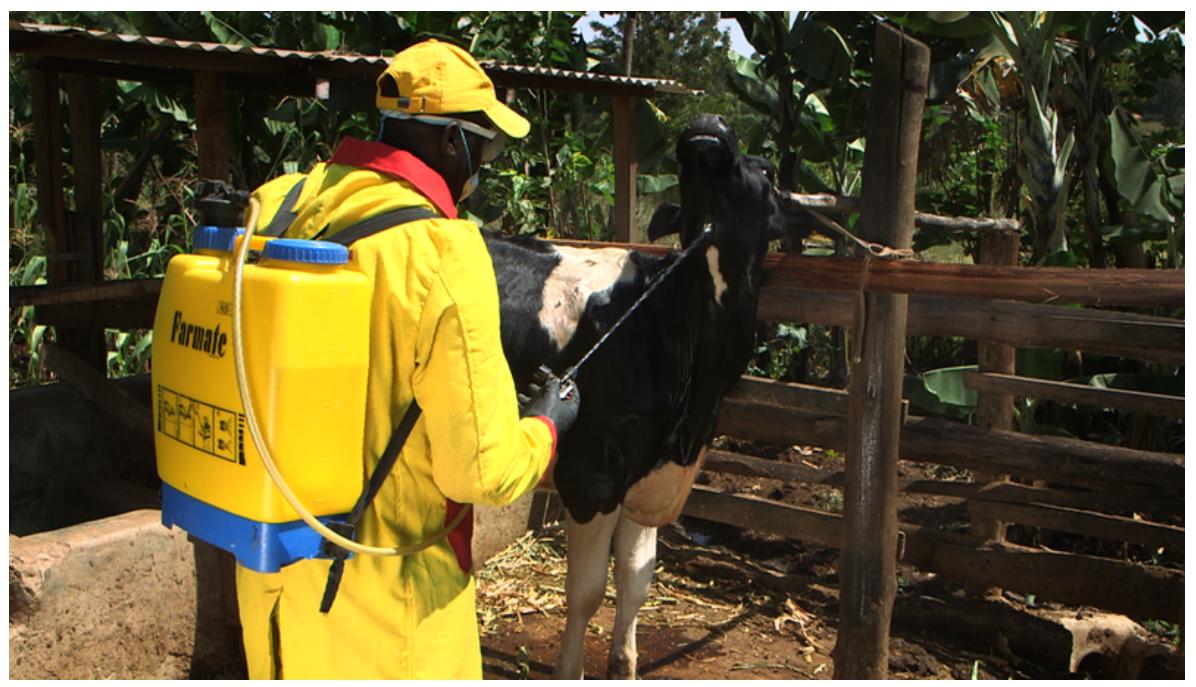
Daktari wa mifugo ananyunyizia ng'ombe dawa. Ng'ombe huyo ni wa rangi nyeusi na rangi nyeupe. Daktari huyo amevaa koti la maabara la rangi ya manjano na rangi nyekundu na kofia ya rangi ya manjano. Ng'ombe huyo yuko katika zizi lake la ng'ombe.